Henry Cow

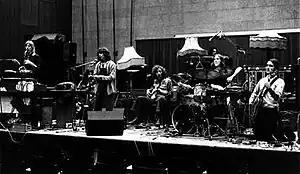
Henry Cow, 1975

Henry Cow were an English experimental rock group, founded at the University of Cambridge in 1968 by multi-instrumentalists Fred Frith and Tim Hodgkinson. Henry Cow's personnel fluctuated over their decade together; alongside Frith and Hodgkinson, however, drummer Chris Cutler, bassist John Greaves, and bassoonist/oboist Lindsay Cooper were important long-term members.